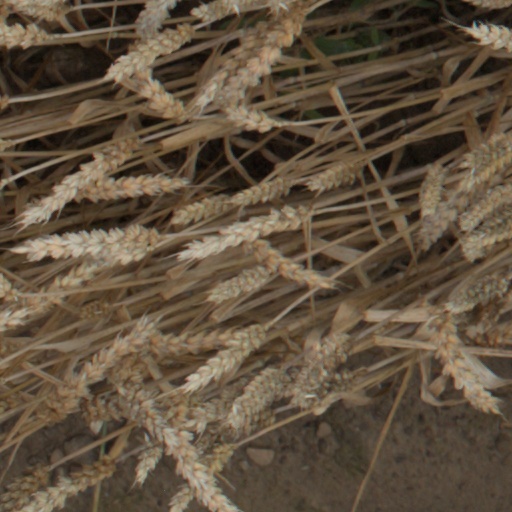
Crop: wheat